Sue S. Dauser

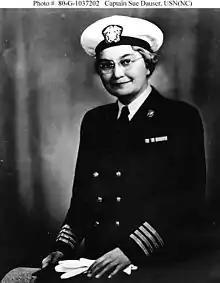
CAPT Sue S. Dauser , USN (NC)

Sue S. Dauser was the fifth Superintendent of the United States Navy Nurse Corps, guiding the Nurse Corps through World War II.